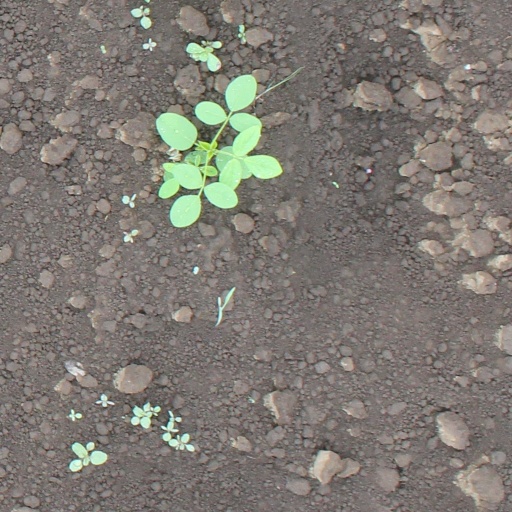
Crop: soybean